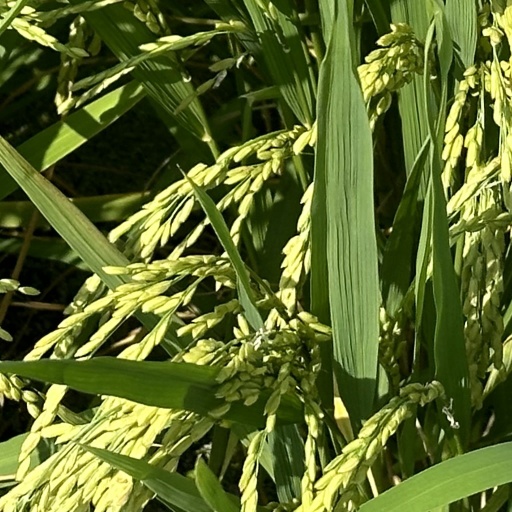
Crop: rice